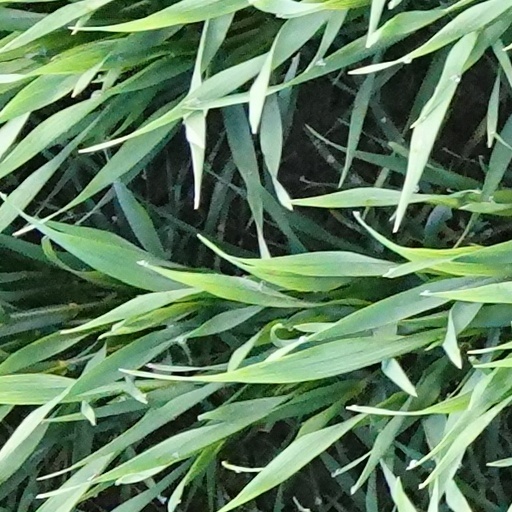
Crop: wheat